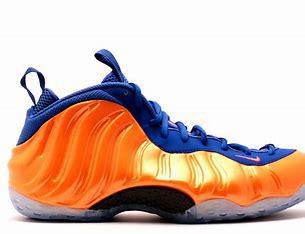
Brand: Nike
Model: Air Foamposite One